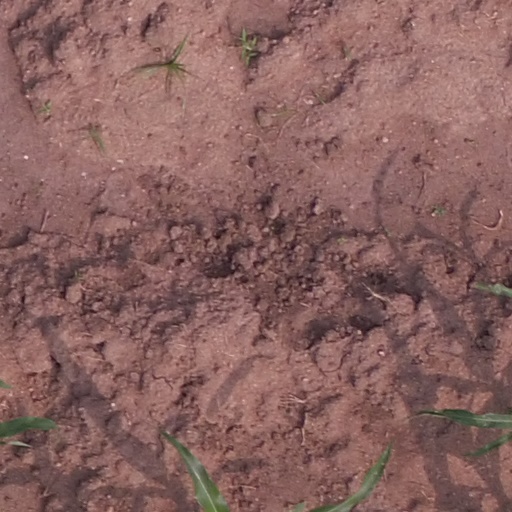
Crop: maize; corn